Pauly D

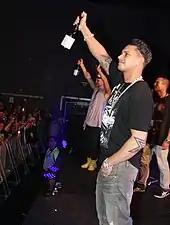
DelVecchio on stage in 2013

DelVecchio was cast in 2009 for "Jersey Shore". He has stated that him being chosen for "Jersey Shore" had nothing to do with his music, but that they instead sent him a Myspace message after liking his look. After he sent them his number, "The casting directors called me from LA and they said they wanted to send down a camera crew to Rhode Island to film a day in my life. They filmed me at the gym, filmed me tanning and filmed me going to the club. Six months later they said I got on the show. I never really auditioned."